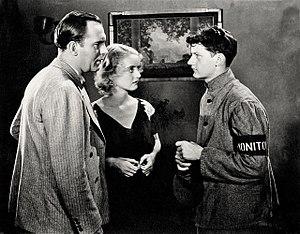
Allen G. Siegler, né le 26 juin 1892 à Newark, mort le 21 septembre 1960 à Los Angeles, est un directeur de la photographie américain, membre de l'ASC.
Prisons d'enfants est un film américain réalisé par Howard Higgin, sorti en 1932.